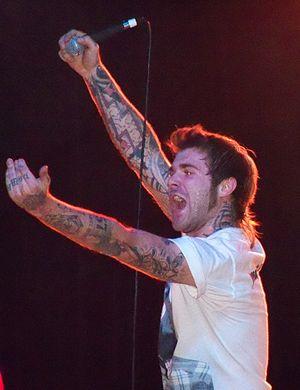
Of Mice and Men est un groupe américain de metalcore originaire du comté d'Orange, en Californie. Il est fondé par Austin Carlile et Jaxin Hall durant le courant de l'année 2009 après le départ d'Austin Carlile du groupe Attack Attack!. Le nom du groupe fait référence à l'œuvre de John Steinbeck du même nom.